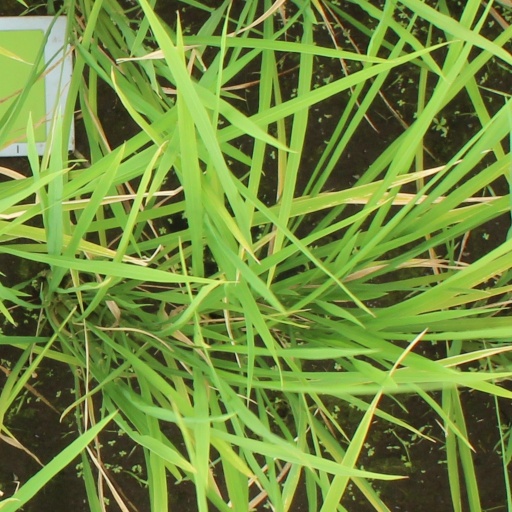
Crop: rice